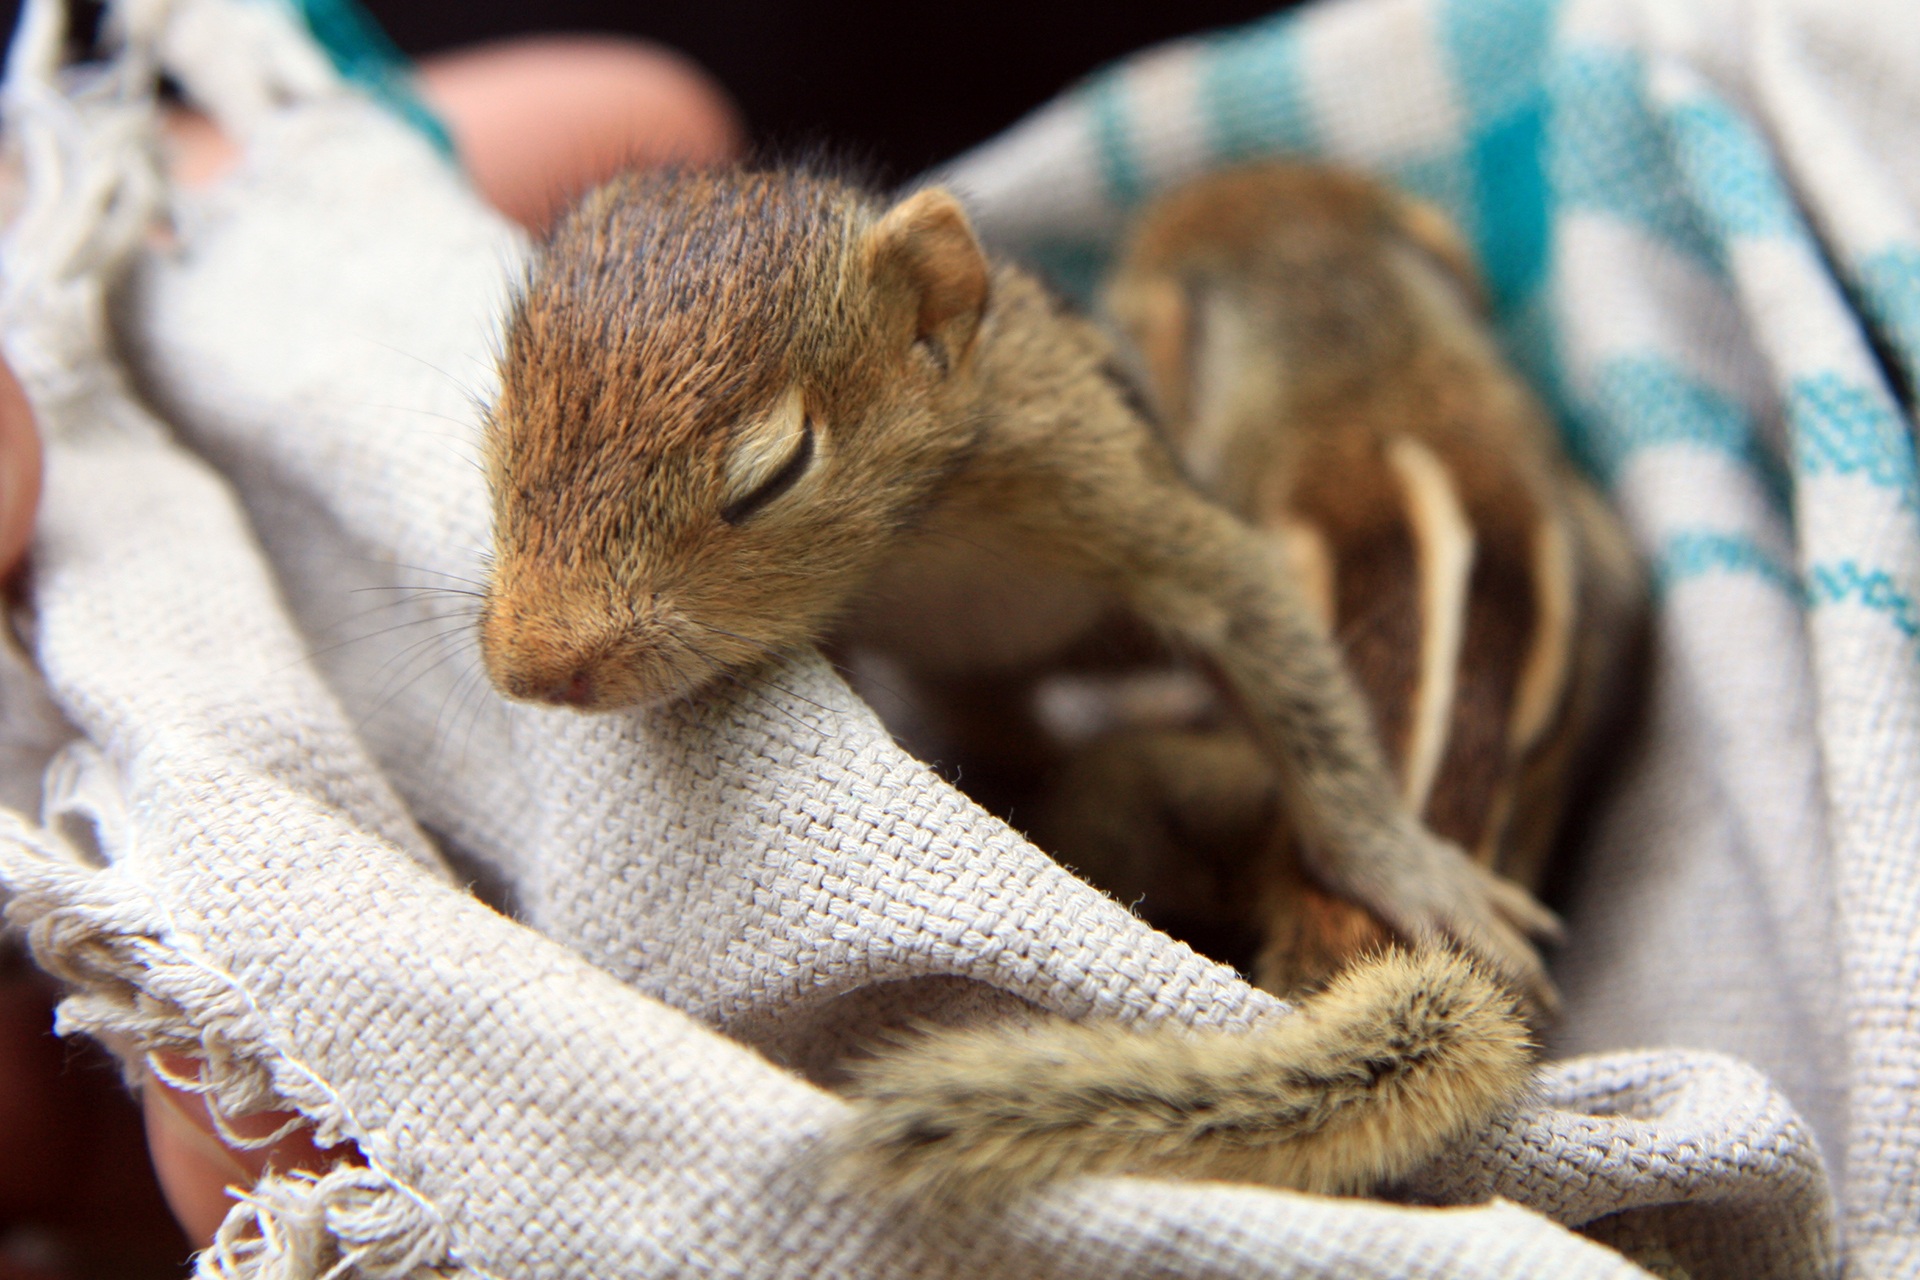
mouse, animal, cute, wildlife, mammal, squirrel, rodent, fauna, close up, whiskers, vertebrate, chipmunk, adorable, gerbil, baby squirrel, muridae